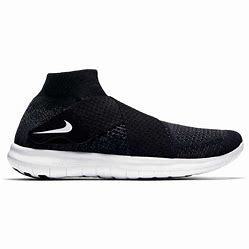
Brand: Nike
Model: Free RN 2017